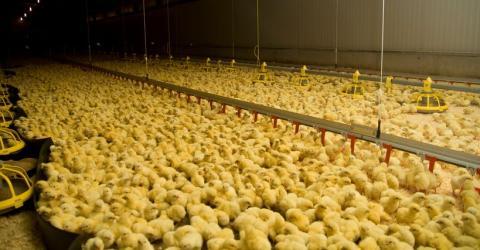
Banda kubwa la kuku lililojaa vifaranga wengi sana. Vifaranga hawa wadogo wa rangi ya manjano wametawanyika kote sakafuni, wakionyesha idadi kubwa ya uzalishaji wa kuku. Kuna mifumo ya kulishia na kunyweshea maji inayoonekana katika safu ndefu ndani ya banda na taa zinazoangaza kutoka juu.